DFW C.V

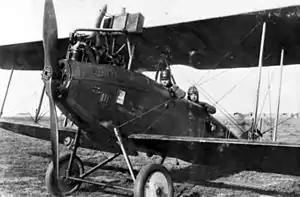
A DFW C.V and its crew, probably of "Bayrische Flieger Abteilung" 287 (Bavarian Flying Section 287), 1918

The DFW C.IV, DFW C.V, DFW C.VI, and DFW F37 were a family of German reconnaissance aircraft first used in 1916 in World War I. They were conventionally configured biplanes with unequal-span unstaggered wings and seating for the pilot and observer in tandem, open cockpits. Like the DFW C.II before them, these aircraft seated the gunner to the rear and armed him with a machine gun on a ring mount. Compared to preceding B- and C-class designs by DFW, however, the aerodynamics of the fuselage were more refined, and when coupled with more powerful engines, resulted in a machine with excellent performance.